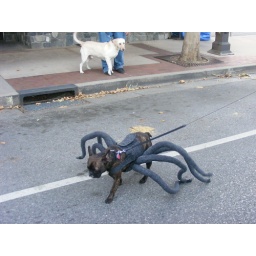
a dog dressed up as a spider walking downtown in morgan hill.